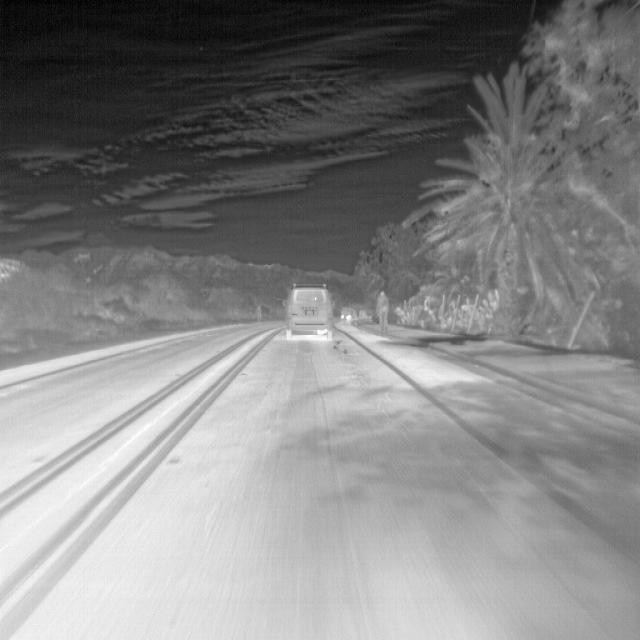
Detected objects:
label: person